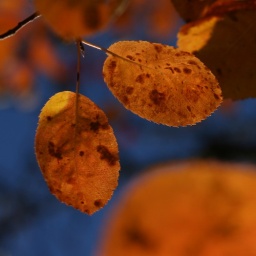
Spots of orange against a blue sky